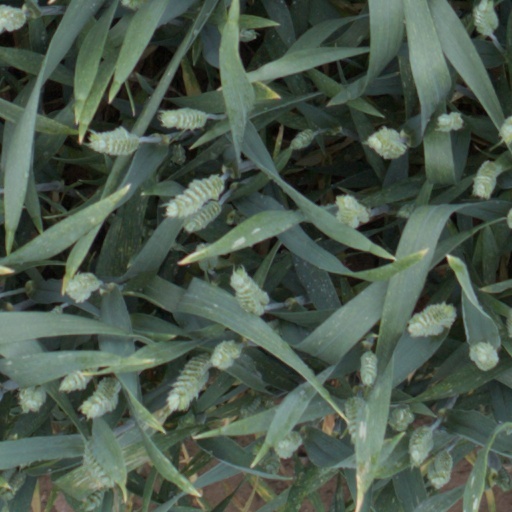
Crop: wheat